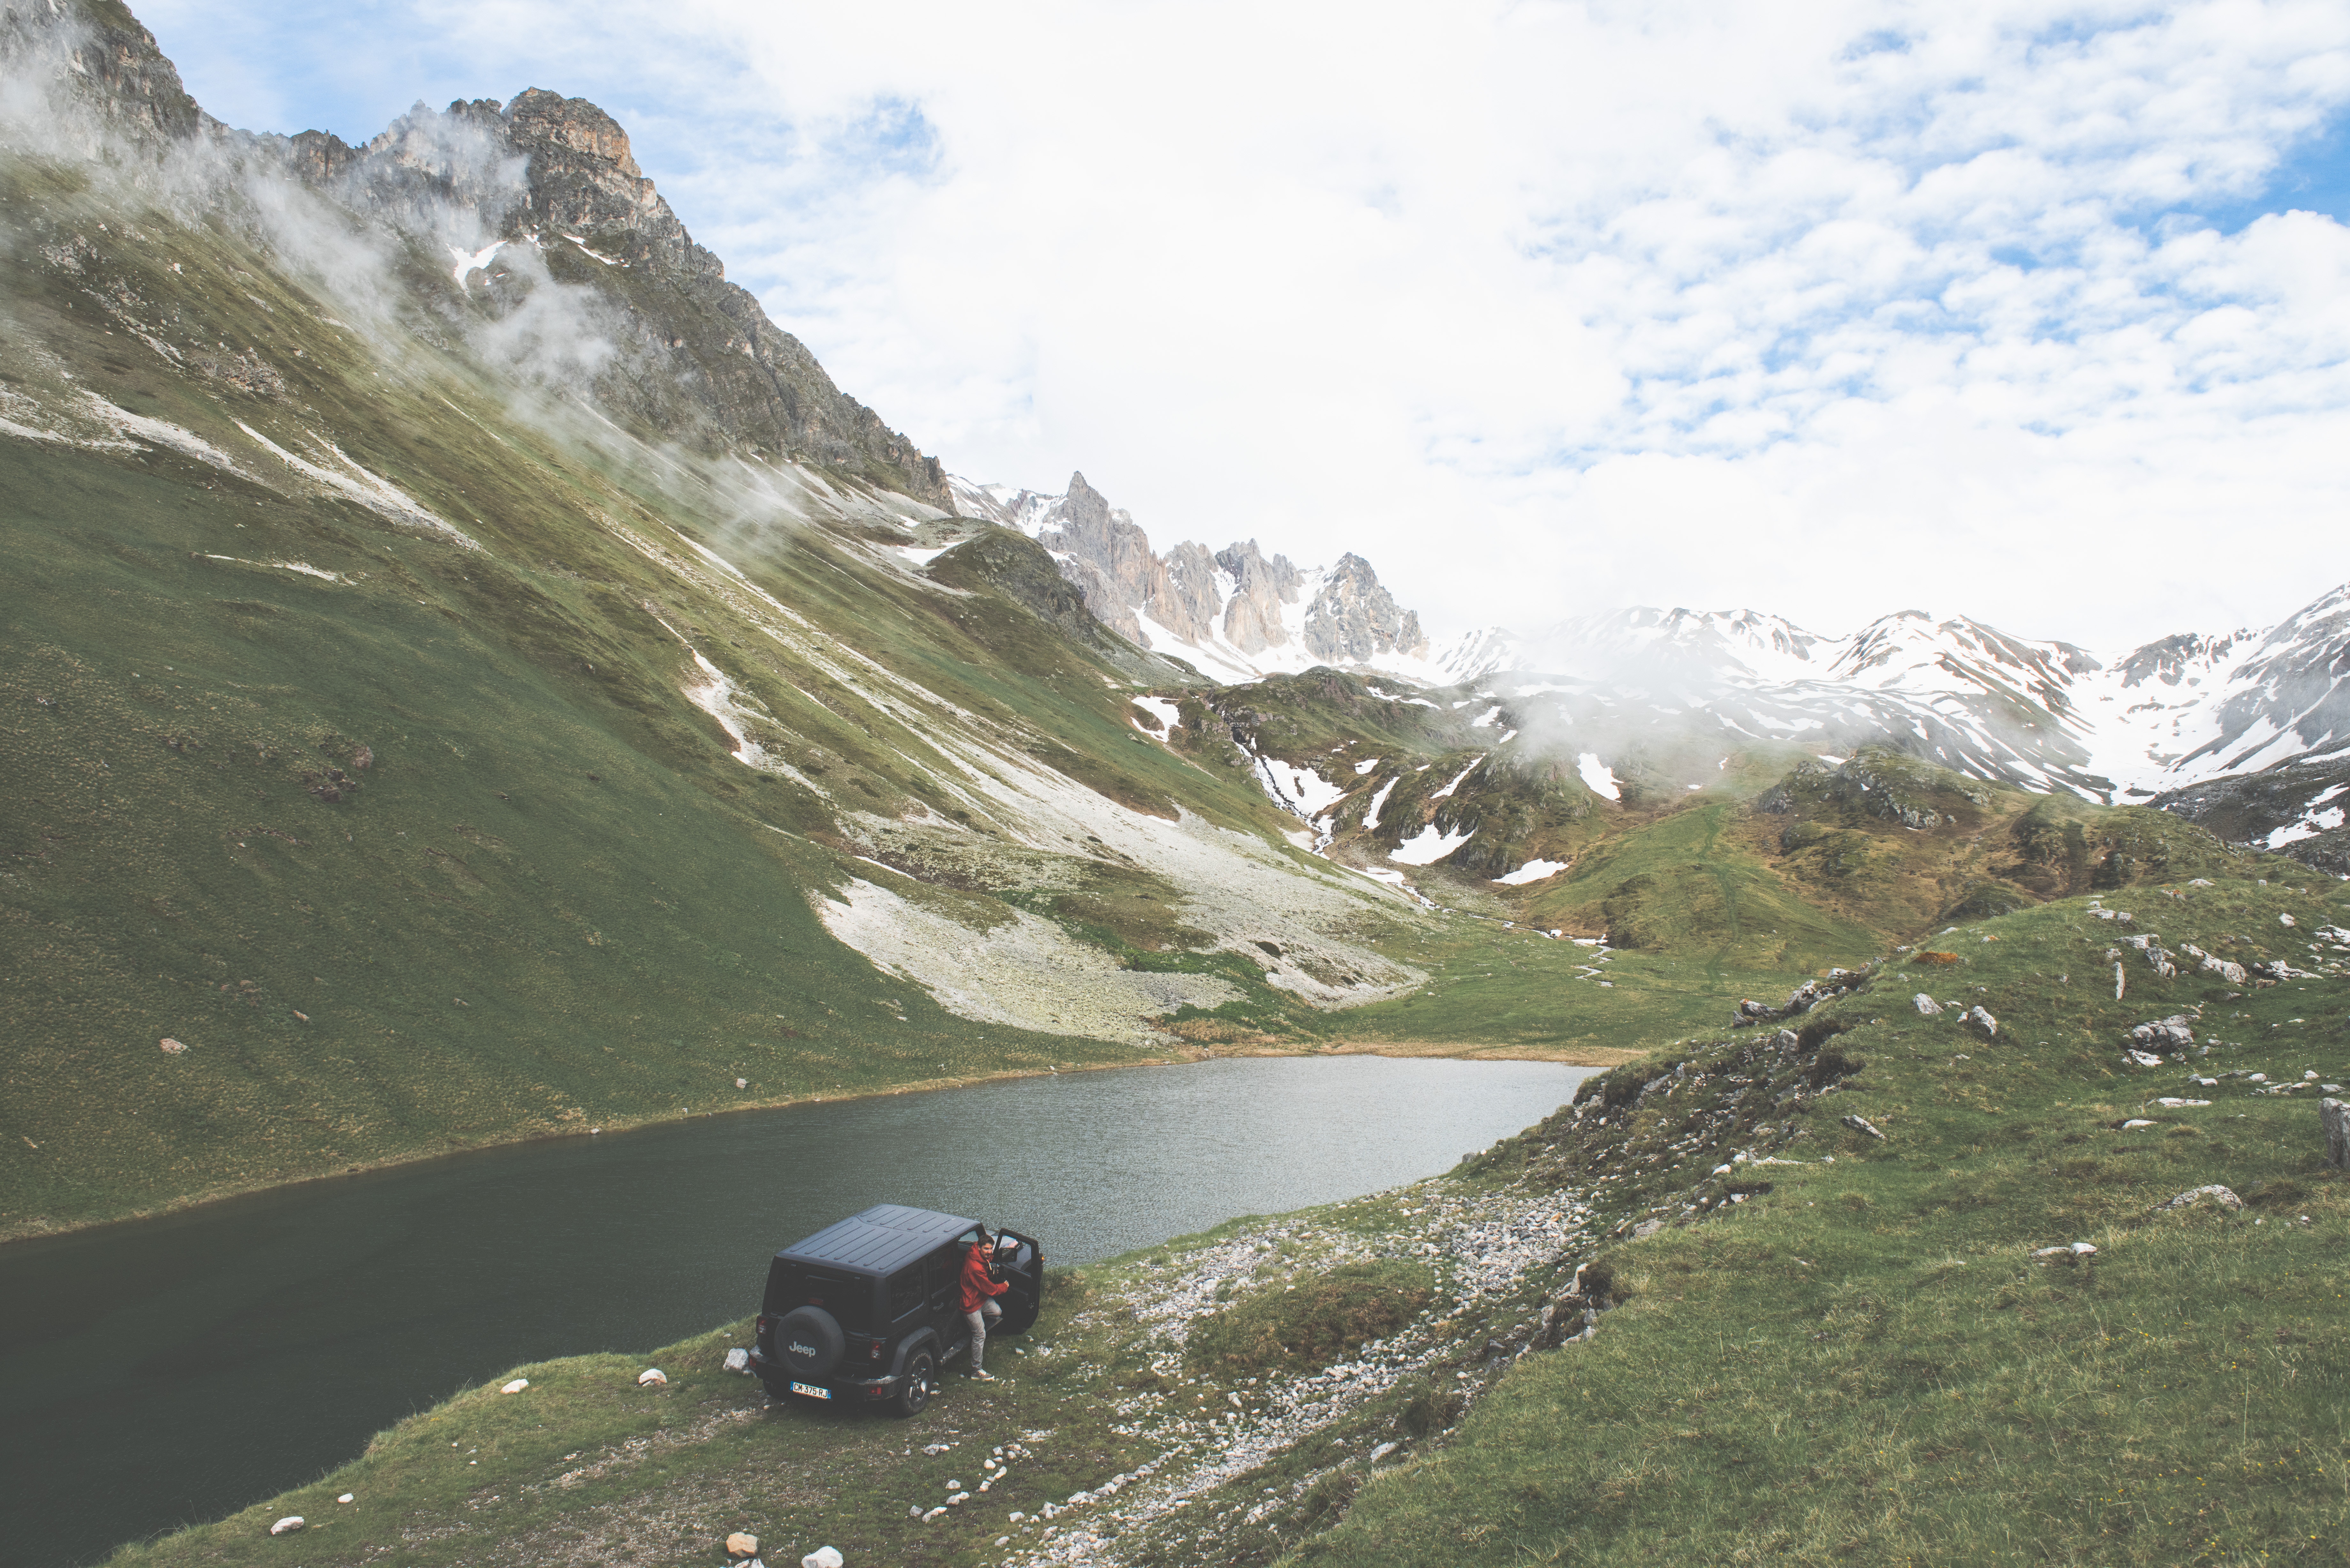
landscape, grass, mountain, cloud, sky, road, hill, lake, valley, mountain range, pasture, highland, terrain, ridge, bank, massif, alps, grassland, plateau, fell, elevation, moraine, tarn, mountain pass, hill station, continental divide, mountainous landforms, ecoregion, mount scenery